Mapleton, Brooklyn

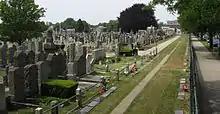
Washington Cemetery

Mapleton contains Washington Cemetery, the largest inhabited Jewish cemetery in New York. Many Orthodox Jews are buried there, as are many prominent people. The cemetery is located on Bay Parkway and stretches from 59th Street to East 3rd Street.